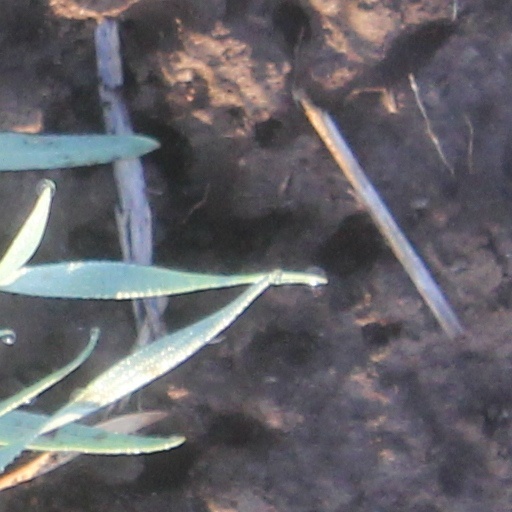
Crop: wheat